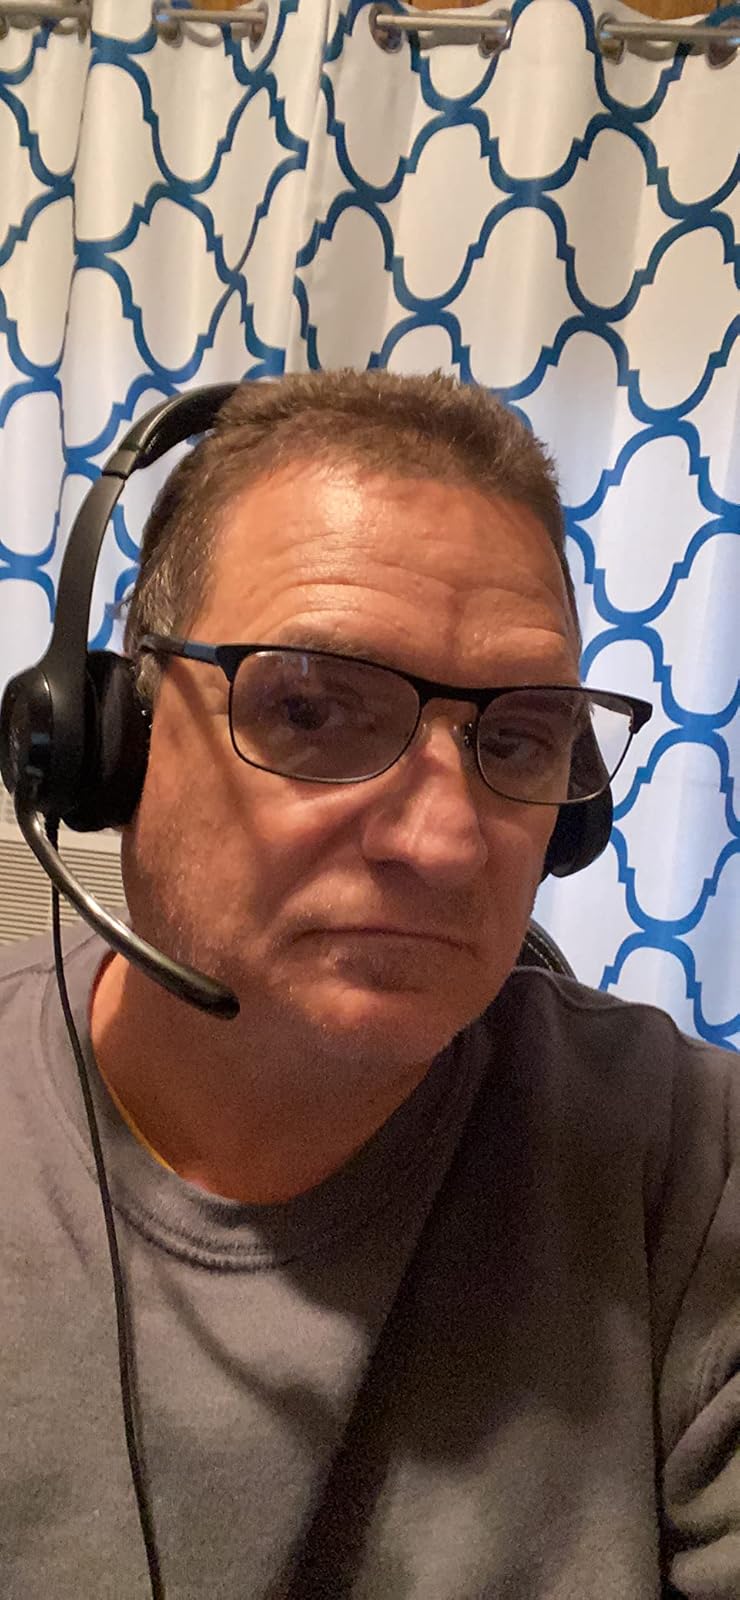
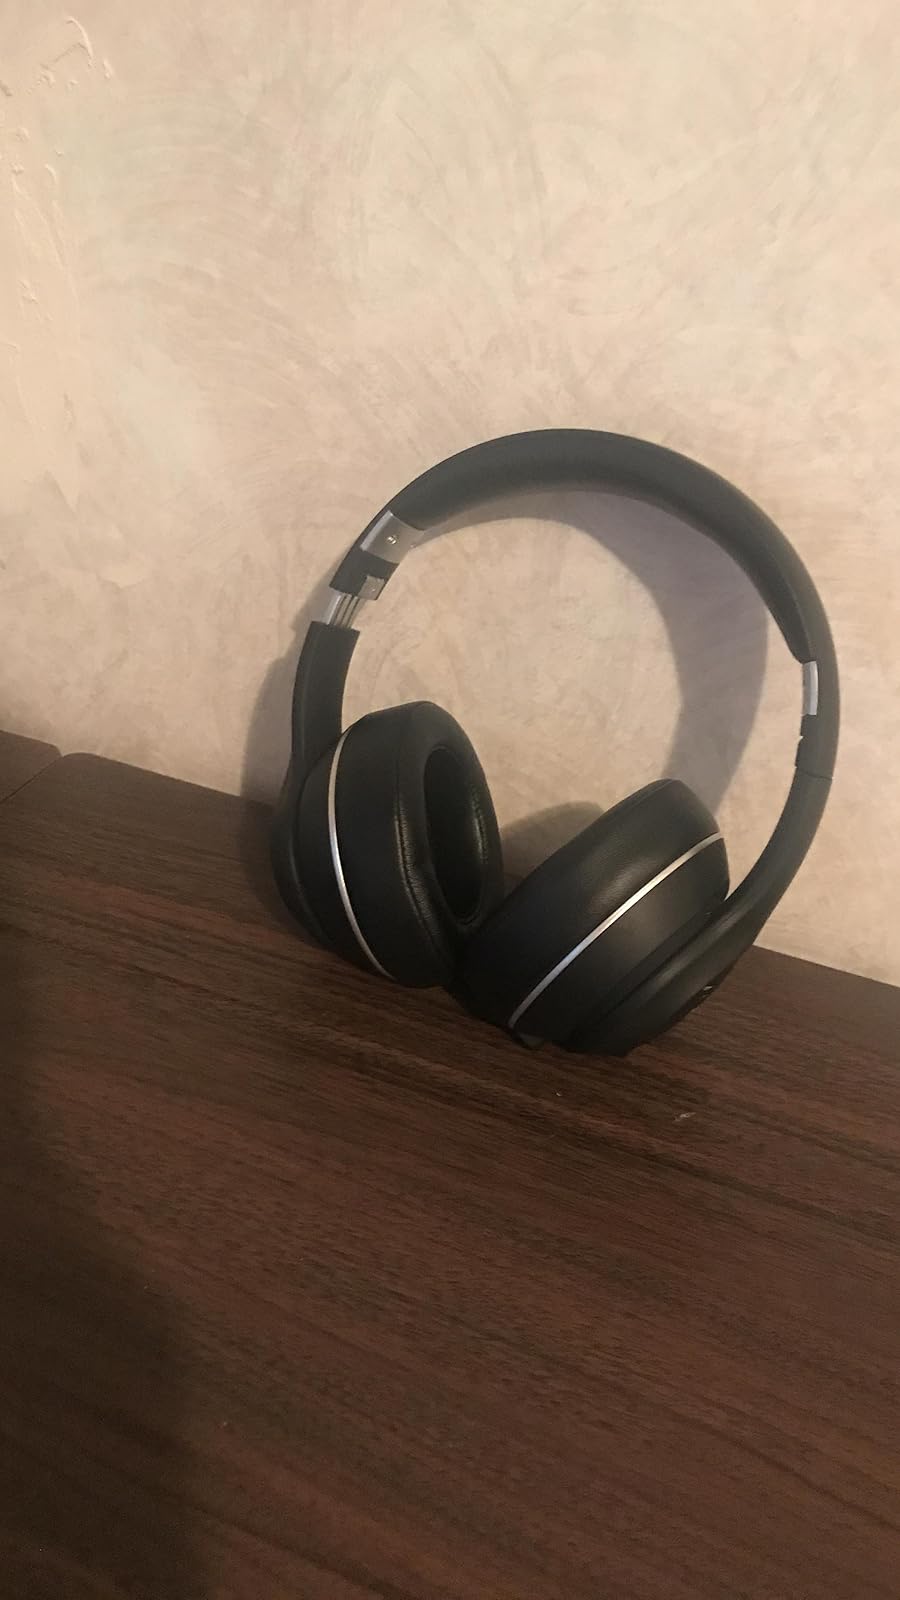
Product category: headphones
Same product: no